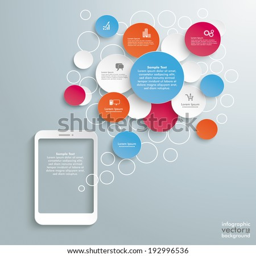
smartphone with circles on the grey background .